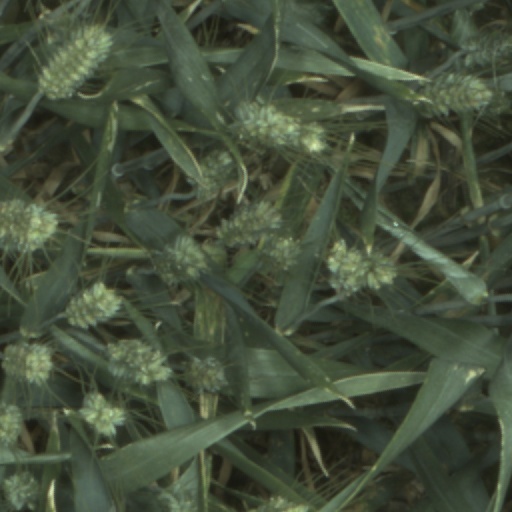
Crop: wheat